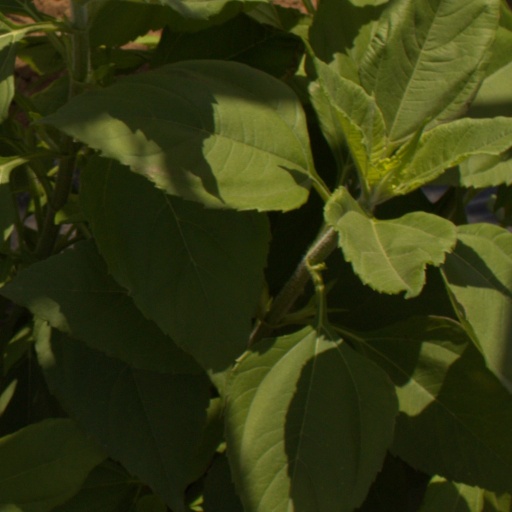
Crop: Jerusalem artichoke